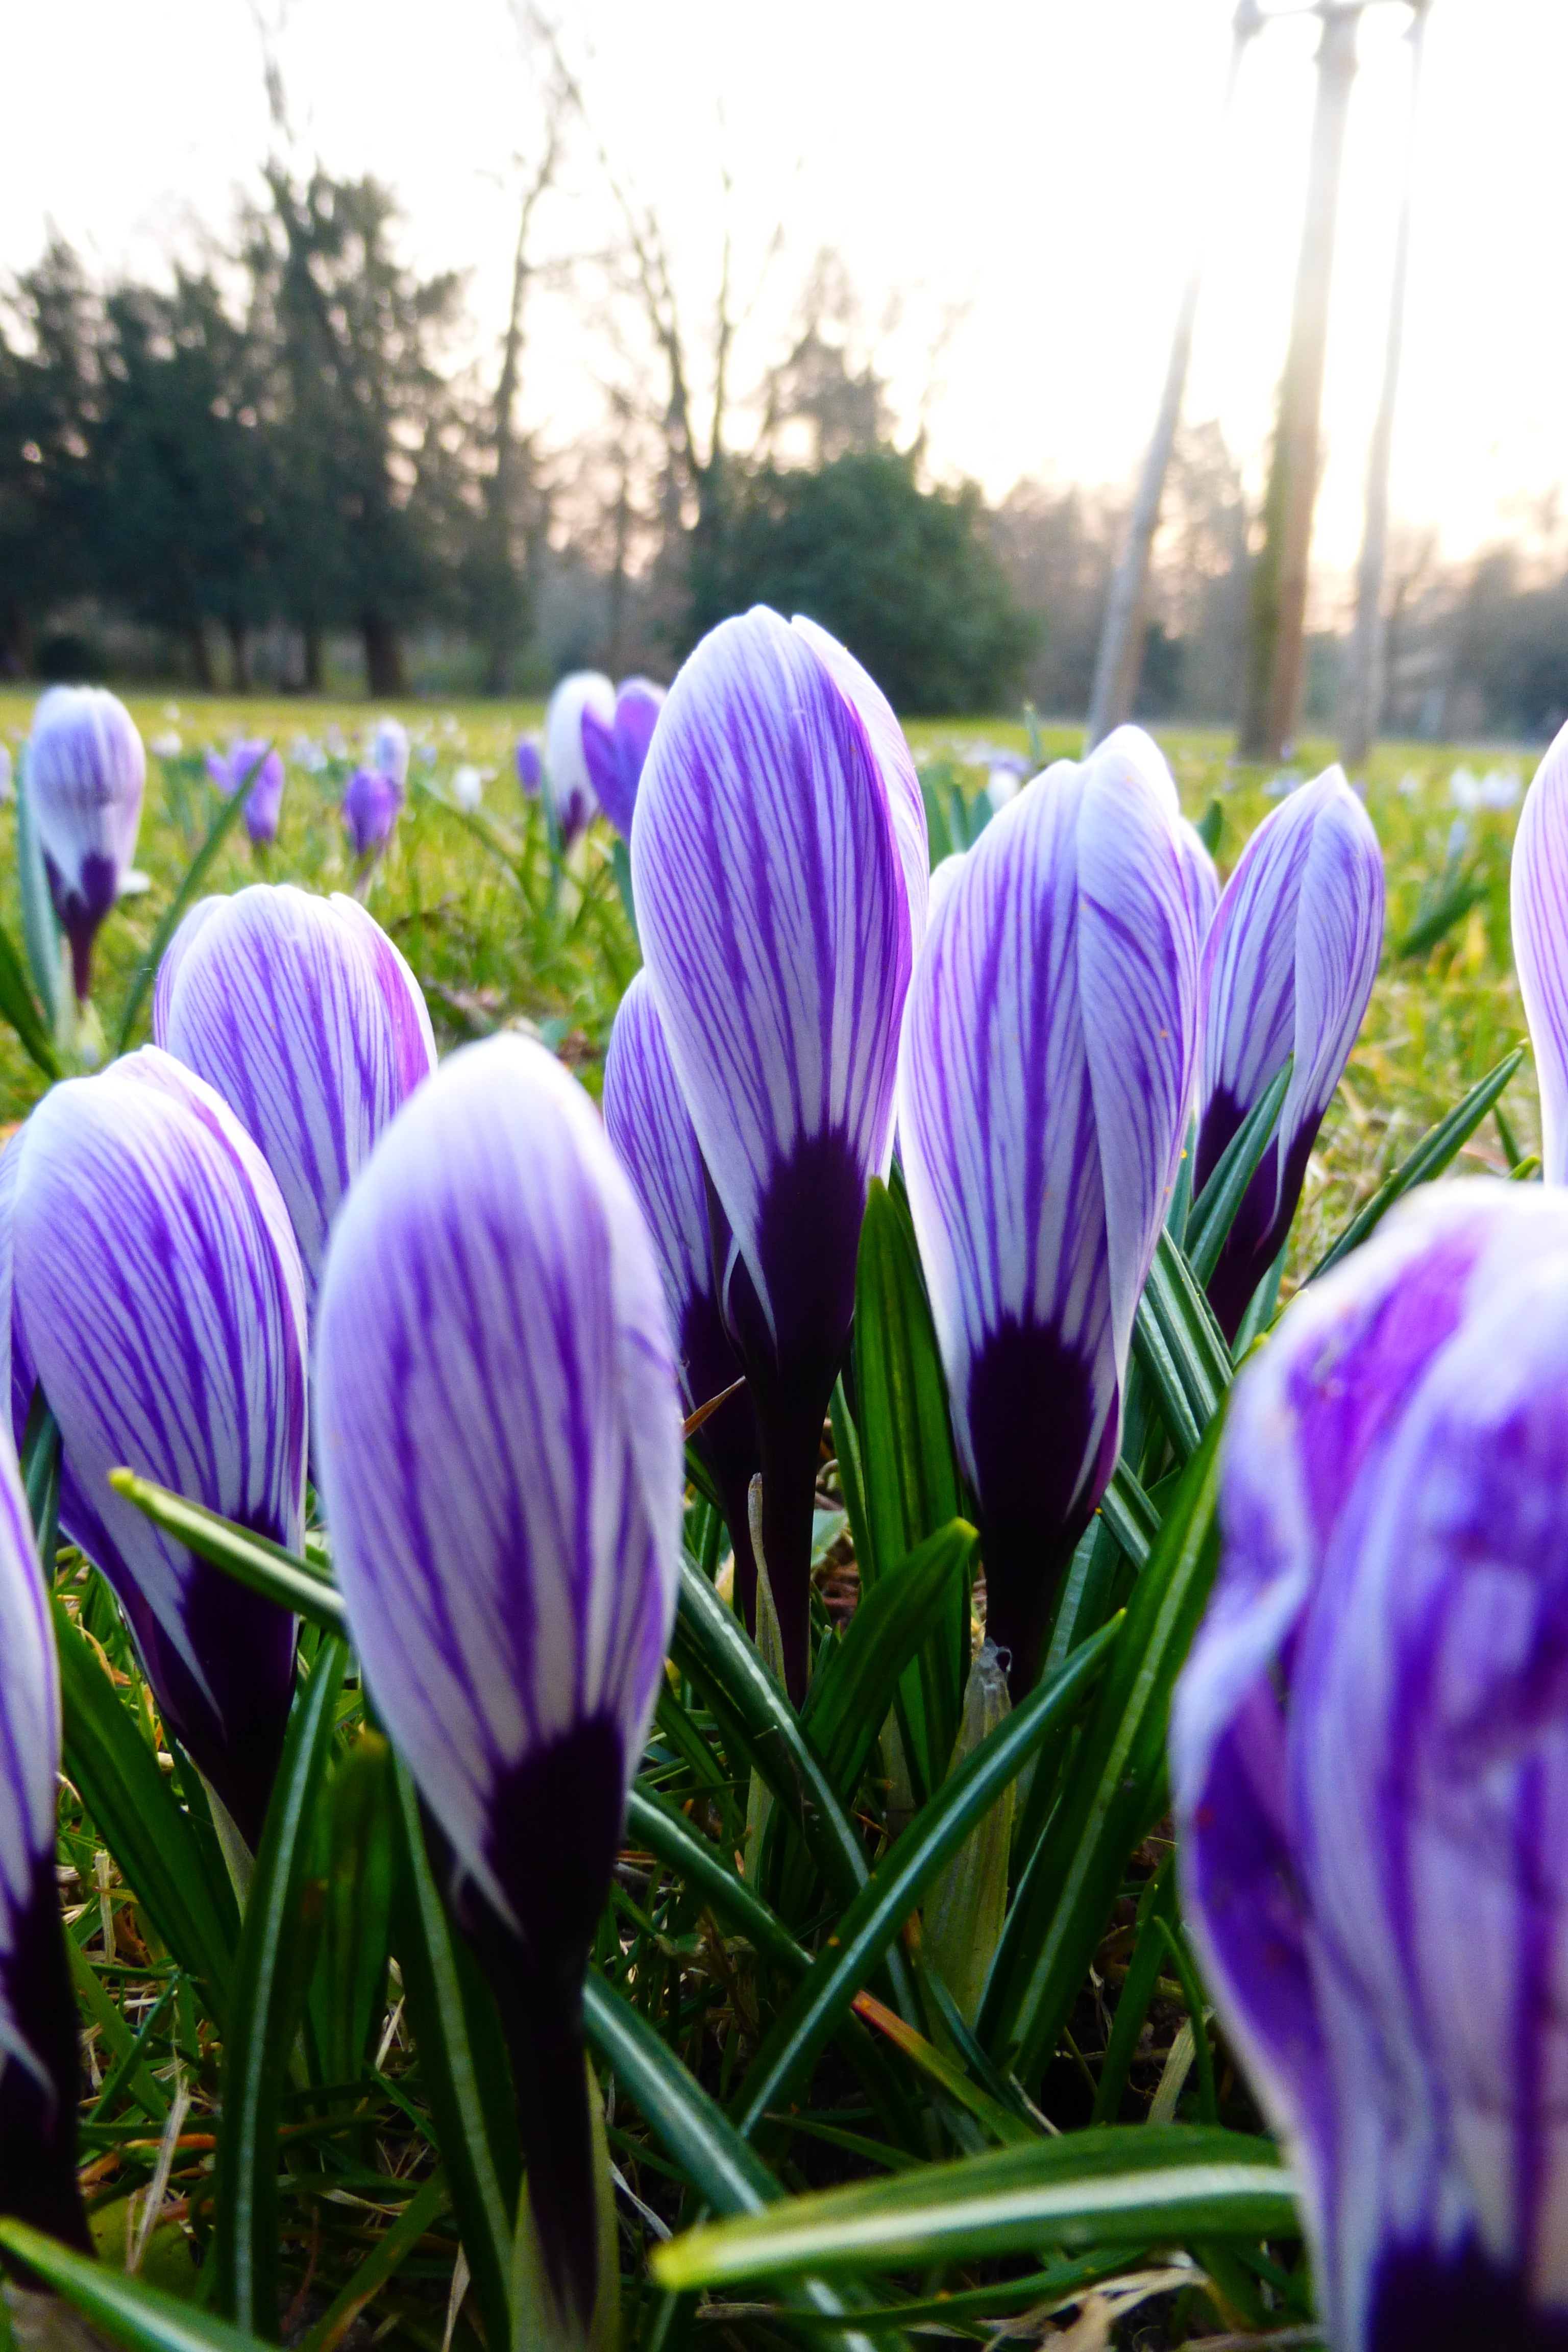
plant, field, flower, purple, spring, botany, flora, blossoms, crocus, flowering plant, land plant, iris family